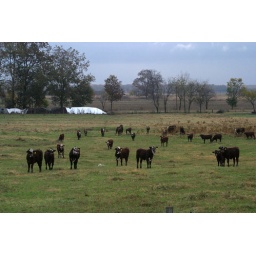
Conway county beef cattle pasture by kevin quinn, extension video specialist